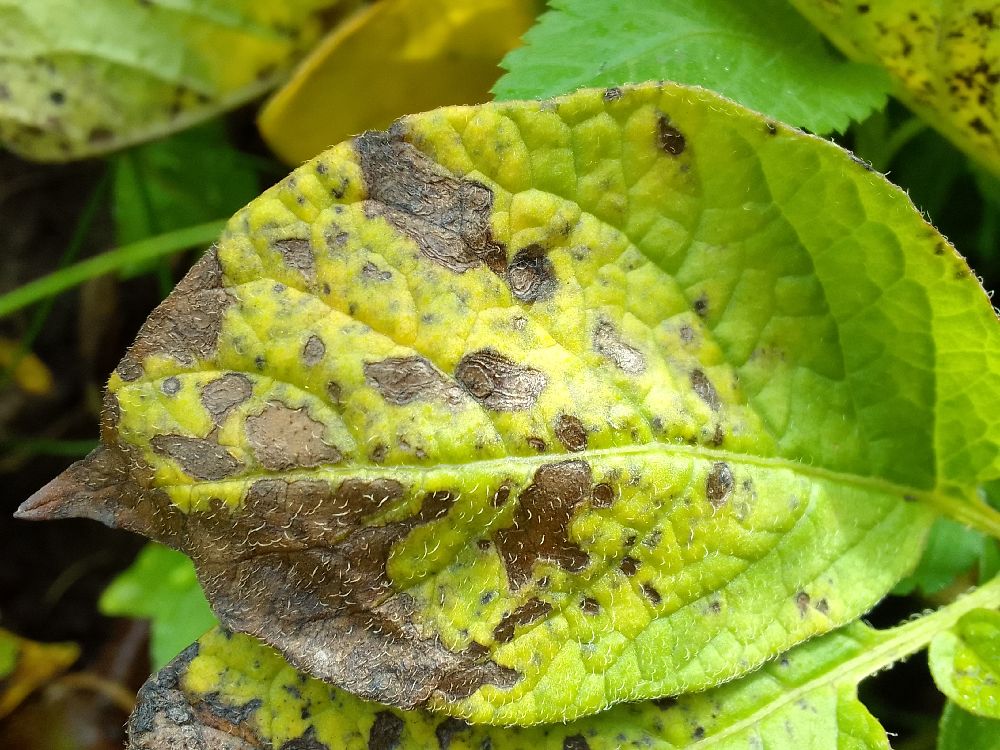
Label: Early blight